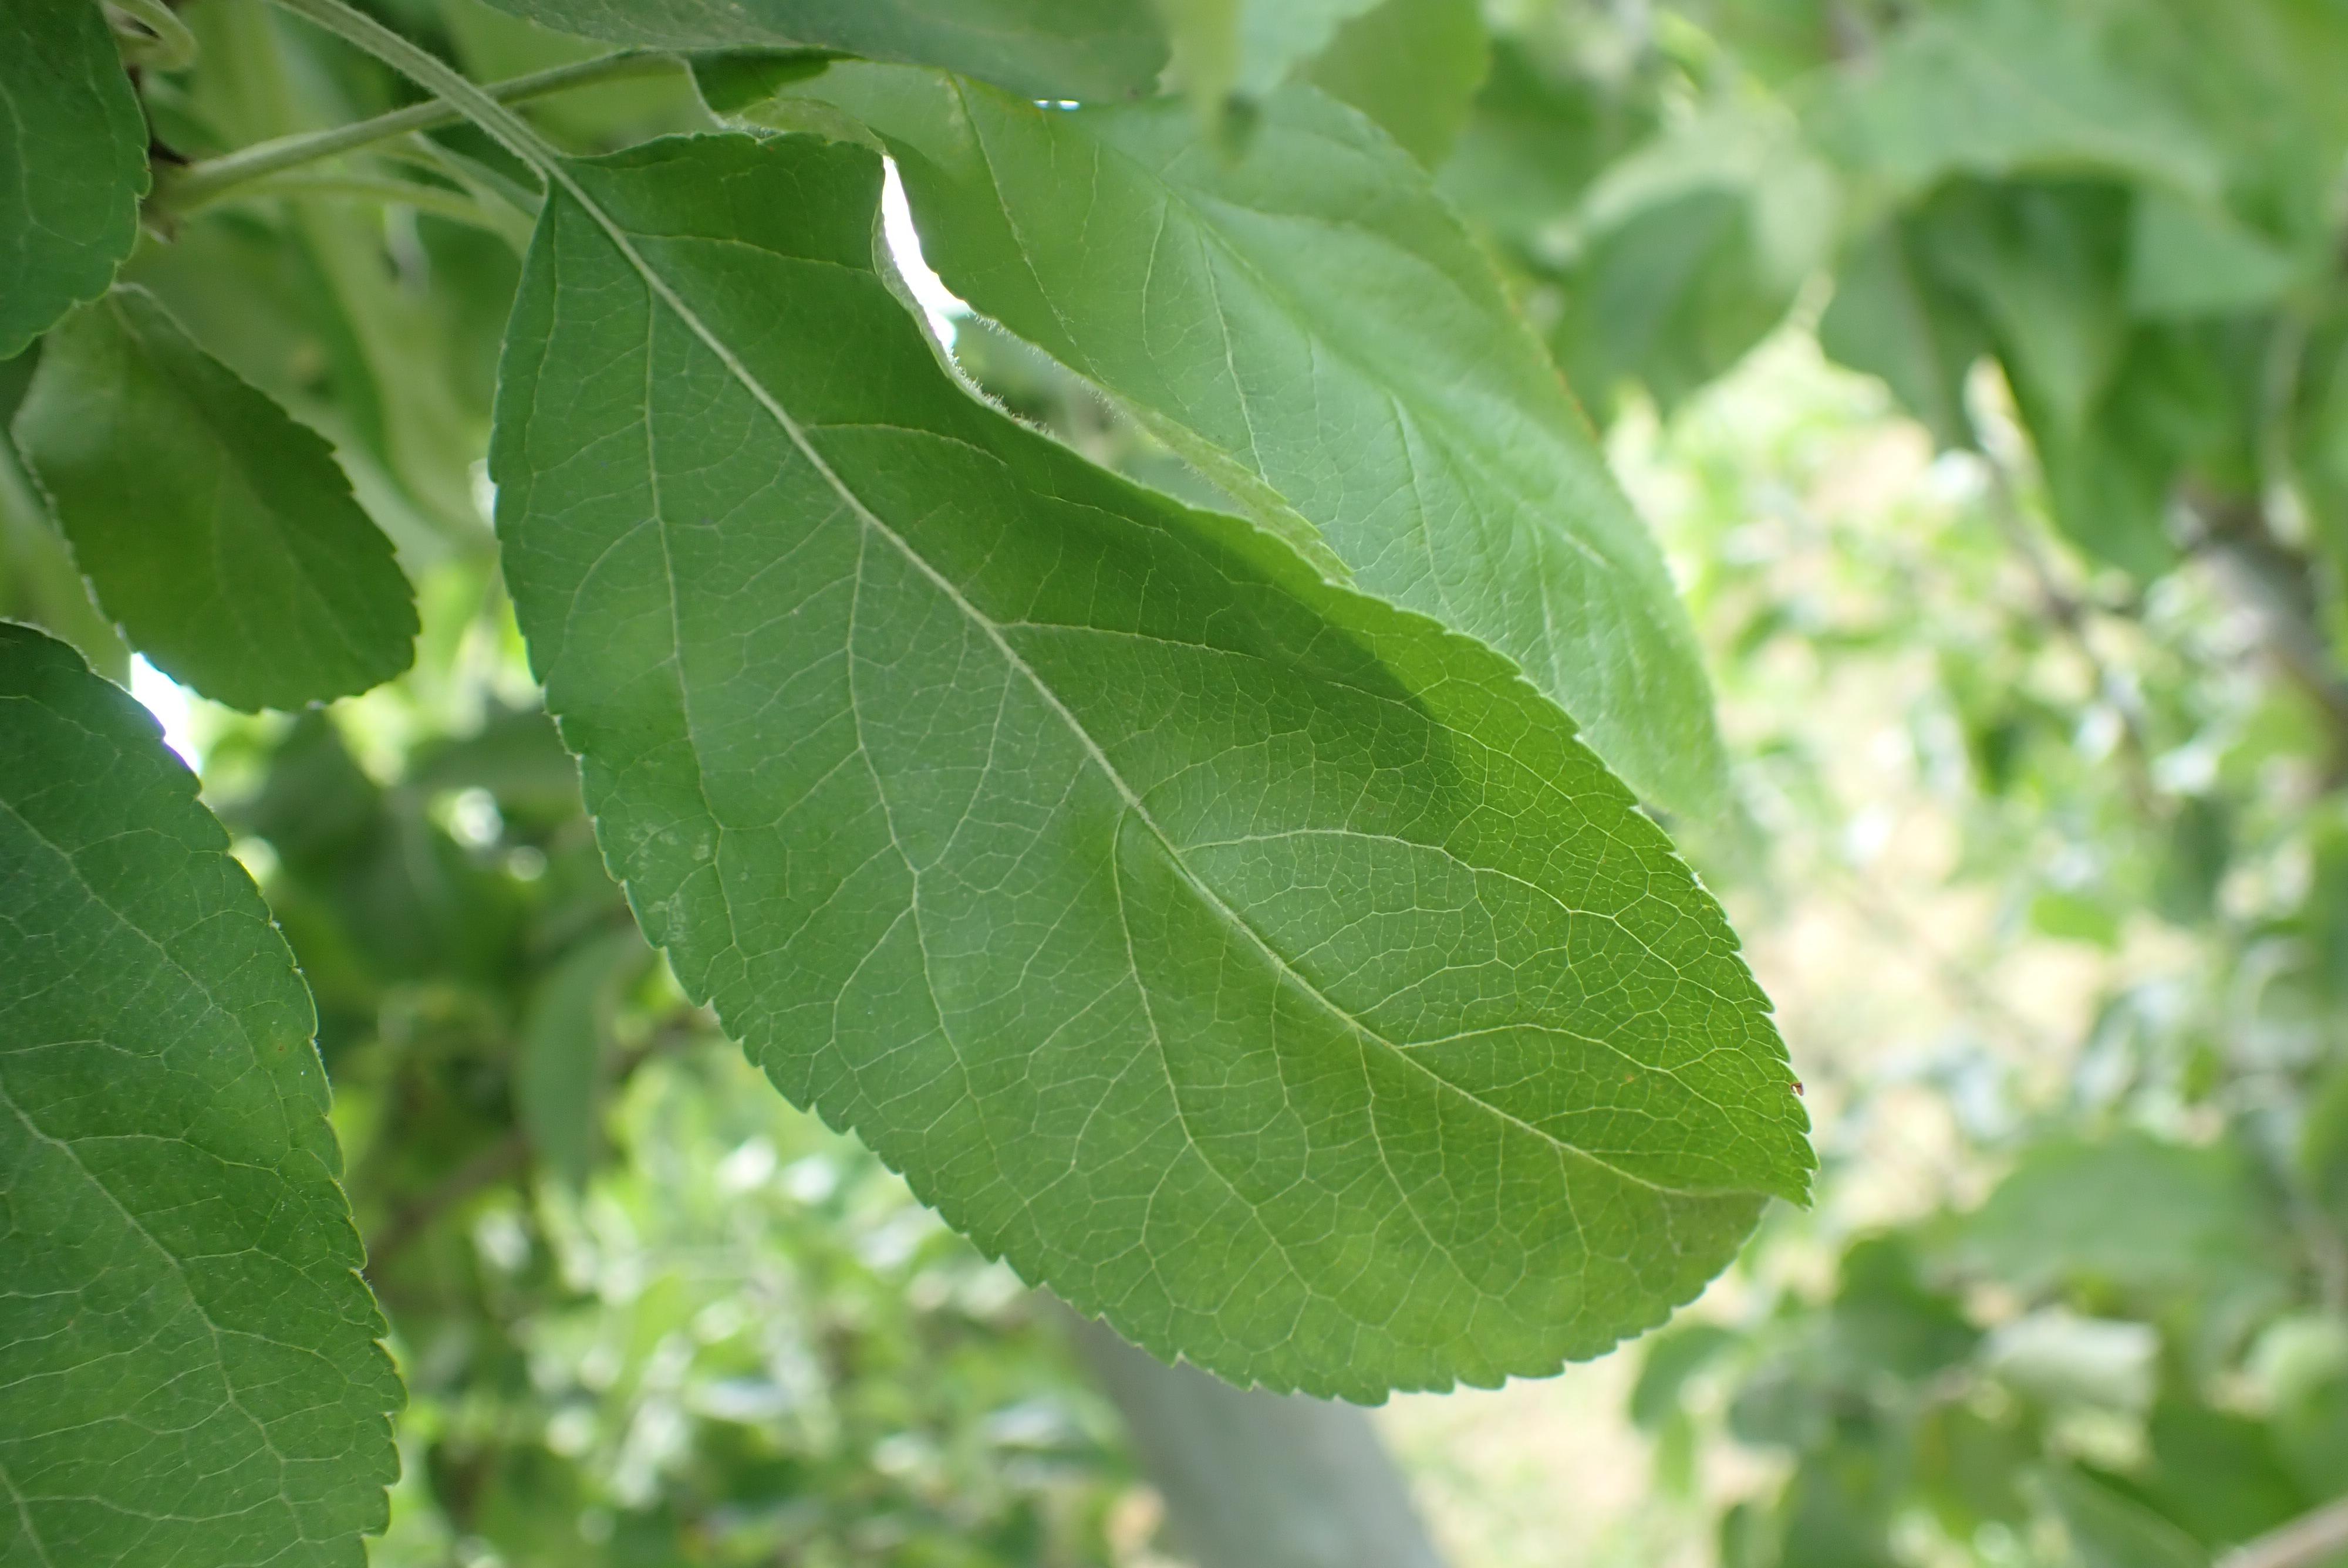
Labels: healthy